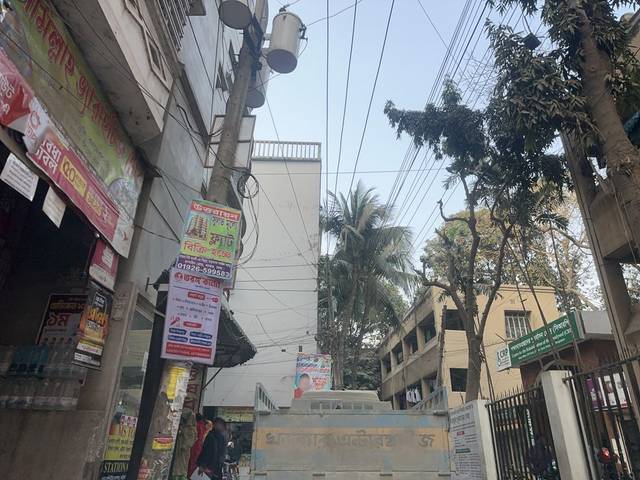
Region: Bangladesh
Coordinates: 23.856, 90.265